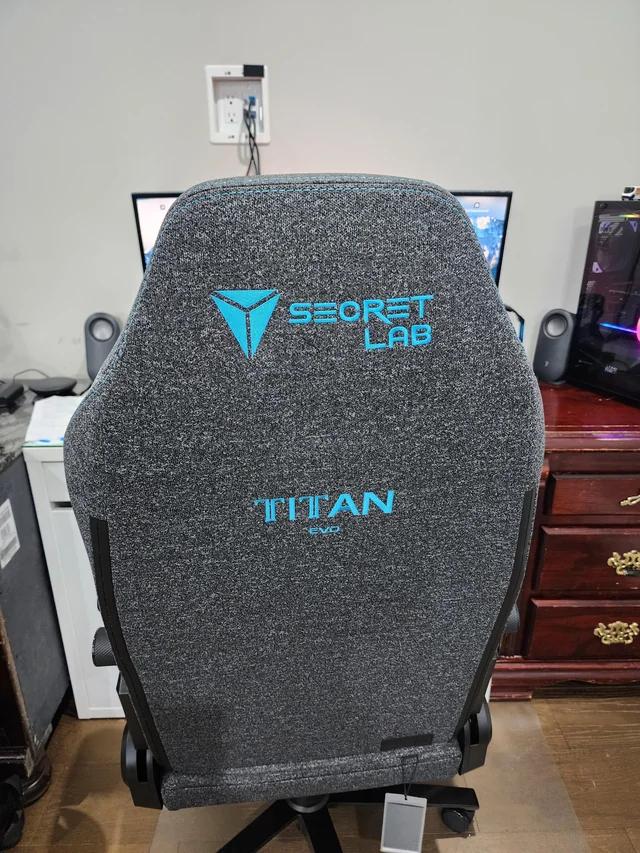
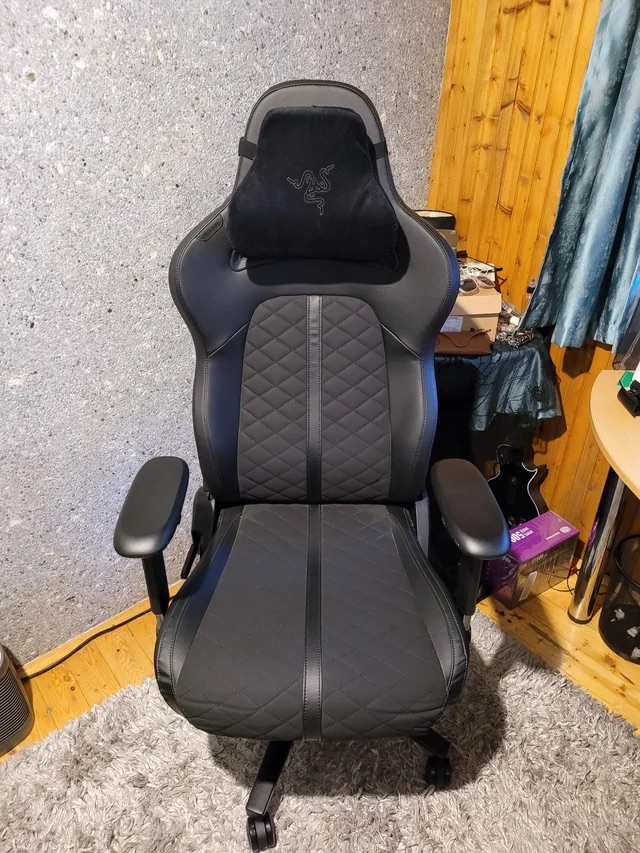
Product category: items_chair
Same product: no